Paul Terry (cartoonist)

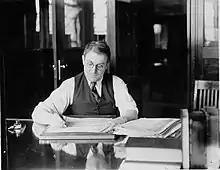
Paul Terry working at Pathe Pictures, circa 1920s

Paul Houlton Terry (February 19, 1887 – October 25, 1971) was an American cartoonist, screenwriter, film director and producer. He produced over 1,300 cartoons between 1915 and 1955 including the many Terrytoons cartoons. His studio's most famous character is Mighty Mouse, and also created Heckle and Jeckle, Gandy Goose and Dinky Duck.